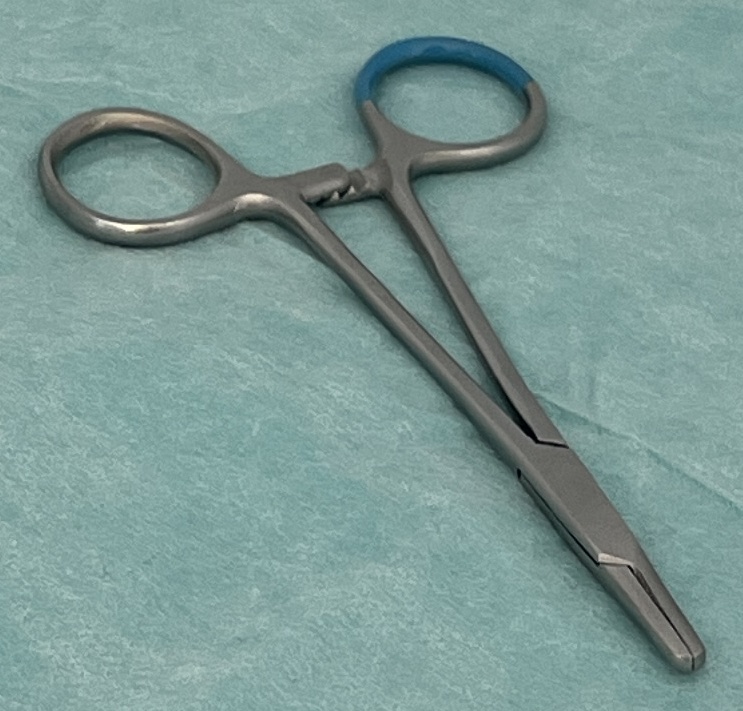
Hinged instrument state: closed